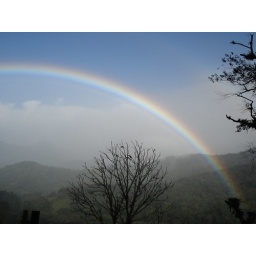
Rainbow over the cloud forest outside Boquete, Panama